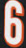
Number: 6